Margam Stones Museum

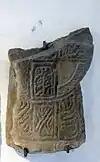
No 9. Disc-headed slab cross

This cross head has suffered considerable damage, such that less than half of the circular head of the cross remains. It has a crude interlace pattern